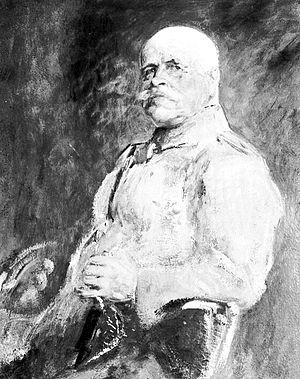
Hermann von Eichhorn, né le 13 février 1848 assassiné le 30 juillet 1918, est un général de l'armée prussienne. Il participe à la guerre austro-prussienne, la guerre franco-allemande de 1870 et la première Guerre mondiale. Il dirige la 10ᵉ armée allemande, puis un groupe d'armée sur le front de l'Est. Il devient gouverneur de l'Ukraine avant d'être assassiné à Kiev.